1968 Summer Olympics

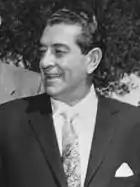
Adolfo López Mateos, President of Mexico from 1958 to 1964 and first chairman of the Organization Committee of the 1968 Summer Olympics

After being banned from participating in 1964, South Africa - under its new leader John Vorster - had made diplomatic overtures to improve relations with neighboring countries and internationally, suggesting legal changes to allow South Africa to compete with an integrated, multiracial team internationally. The nominal obstacle behind South Africa's exclusion thus removed, the country was thus provisionally invited to the Games, on the understanding that all segregation and discrimination in sport would be eliminated by the 1972 Games. However, African countries and African American athletes promised to boycott the Games if South Africa was present, and Eastern Bloc countries threatened to do likewise. In April 1968 the IOC conceded that "it would be most unwise for South Africa to participate". It was thus the first Olympics where South Africa was positively excluded, which continued until the Olympics of 1992.